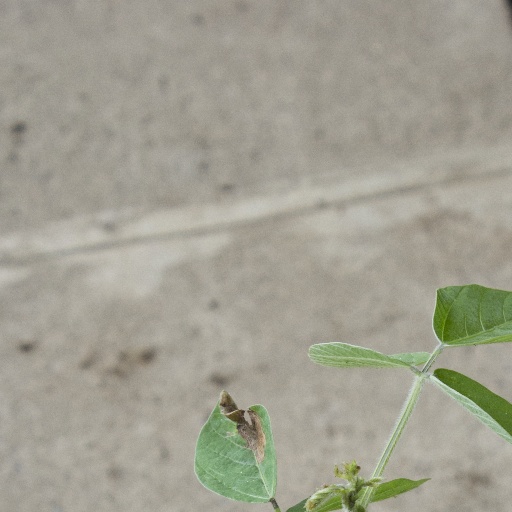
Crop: soybean